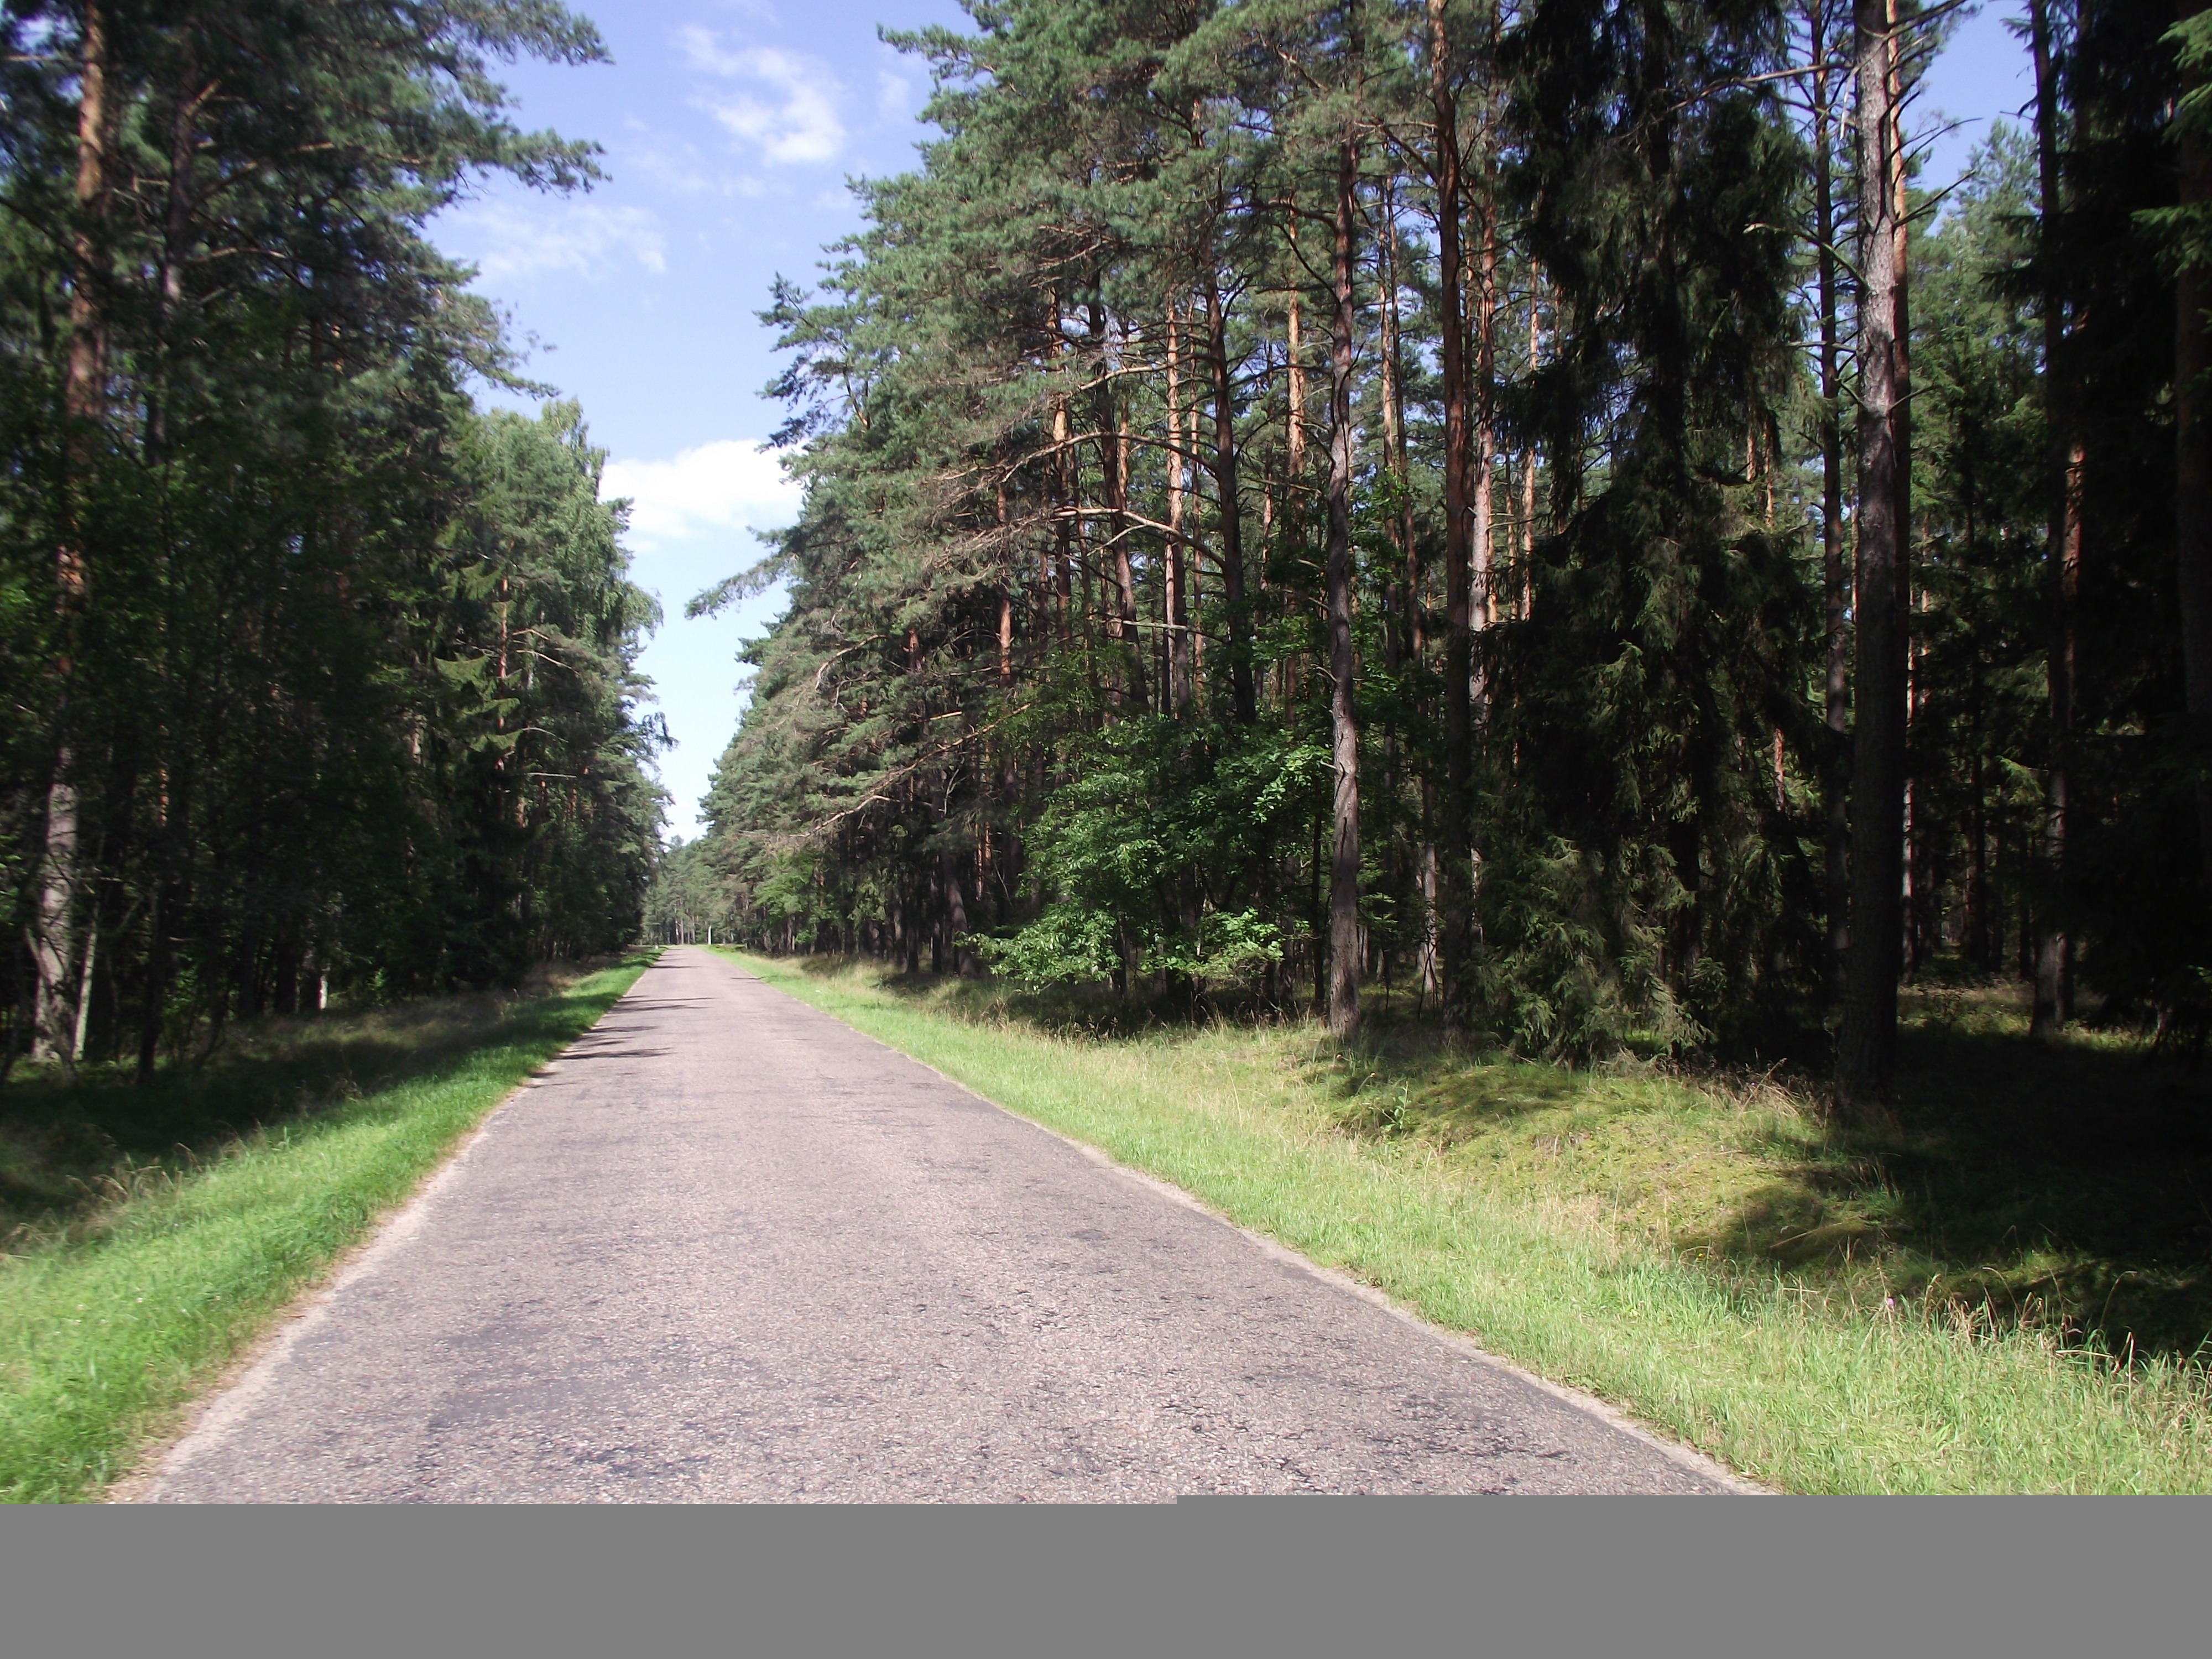
tree, forest, trail, walkway, foliage, trees, way, estate, woodland